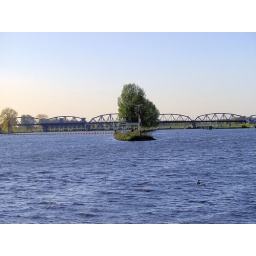
The Grave bridge over the river Maas